Premature burial

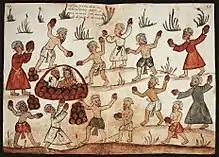
16th-century Portuguese illustration from the Códice Casanatense, depicting a Hindu ritual, in which a widow is buried alive with her dead husband

The burning of books and burying of scholars was purportedly carried out by Qin Shi Huang, the first emperor of a unified China. Books and texts deemed to be subversive were burned and 460 Confucian scholars were reportedly buried alive in 212 BC. Modern scholars doubt these events – Sima Qian, author of the account of these events in the "Records of the Grand Historian", was an official of the Han dynasty, which could be expected to portray the previous rulers unfavorably. The single most numerous case of people being buried alive as a way of execution was after the Battle of Changping, where around 200,000 surviving and captured soldiers of the state of Zhao were buried alive.